Scandinavian Scotland

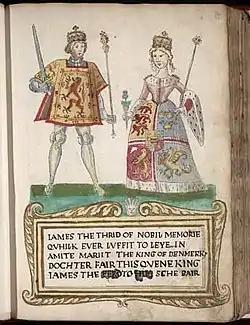
James III and Margaret, whose betrothal led to Orkney passing from Norway to Scotland.

South of Sutherland there is considerable place name evidence of Norse settlement along the entire western coast, although unlike on the islands the settlement in the south seems to have been less prolonged and undertaken in tandem with pre-existing settlement rather than replacing it entirely. The distinction between the "Innse Gall" (islands of the foreigners) and the "Airer Goidel" (coastland of the Gael) is further suggestive of a distinction between island and mainland at an early date. In Wester Ross most of the Gaelic names that exist on the coastline today are of likely Medieval rather than pre-Norse origin and a now-lost charter refers to the mainland village of Glenelg opposite Skye as having been in the possession of the king of Man. As in Orkney and Shetland, Pictish seems to have been entirely replaced wherever the Norse encountered it.